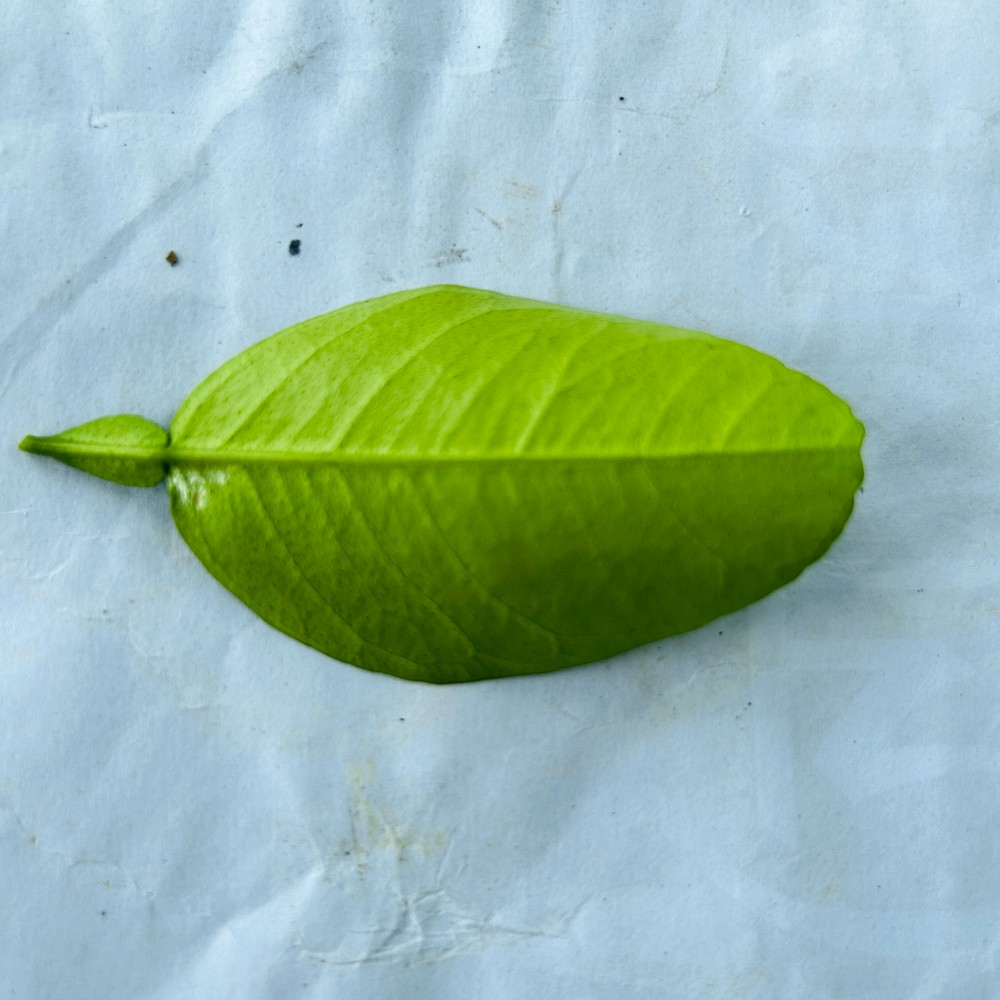
Label: Healthy Leaf